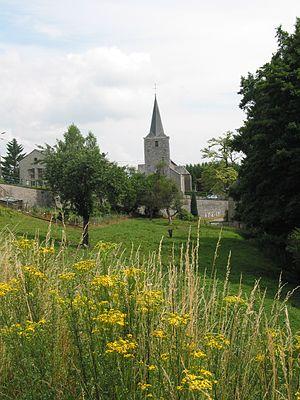
Hamois (Belgique), le quartier de l’église Saint-Pierre.